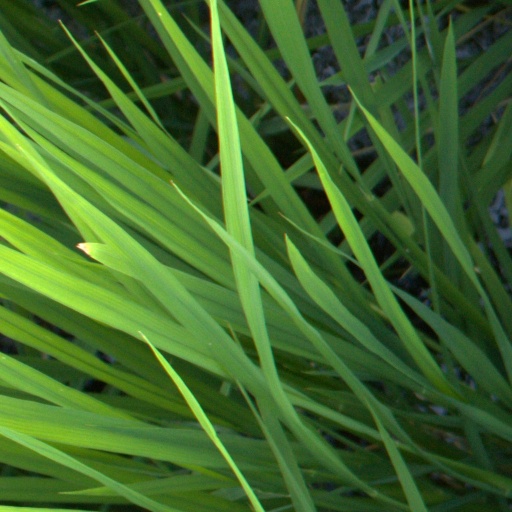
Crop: rice